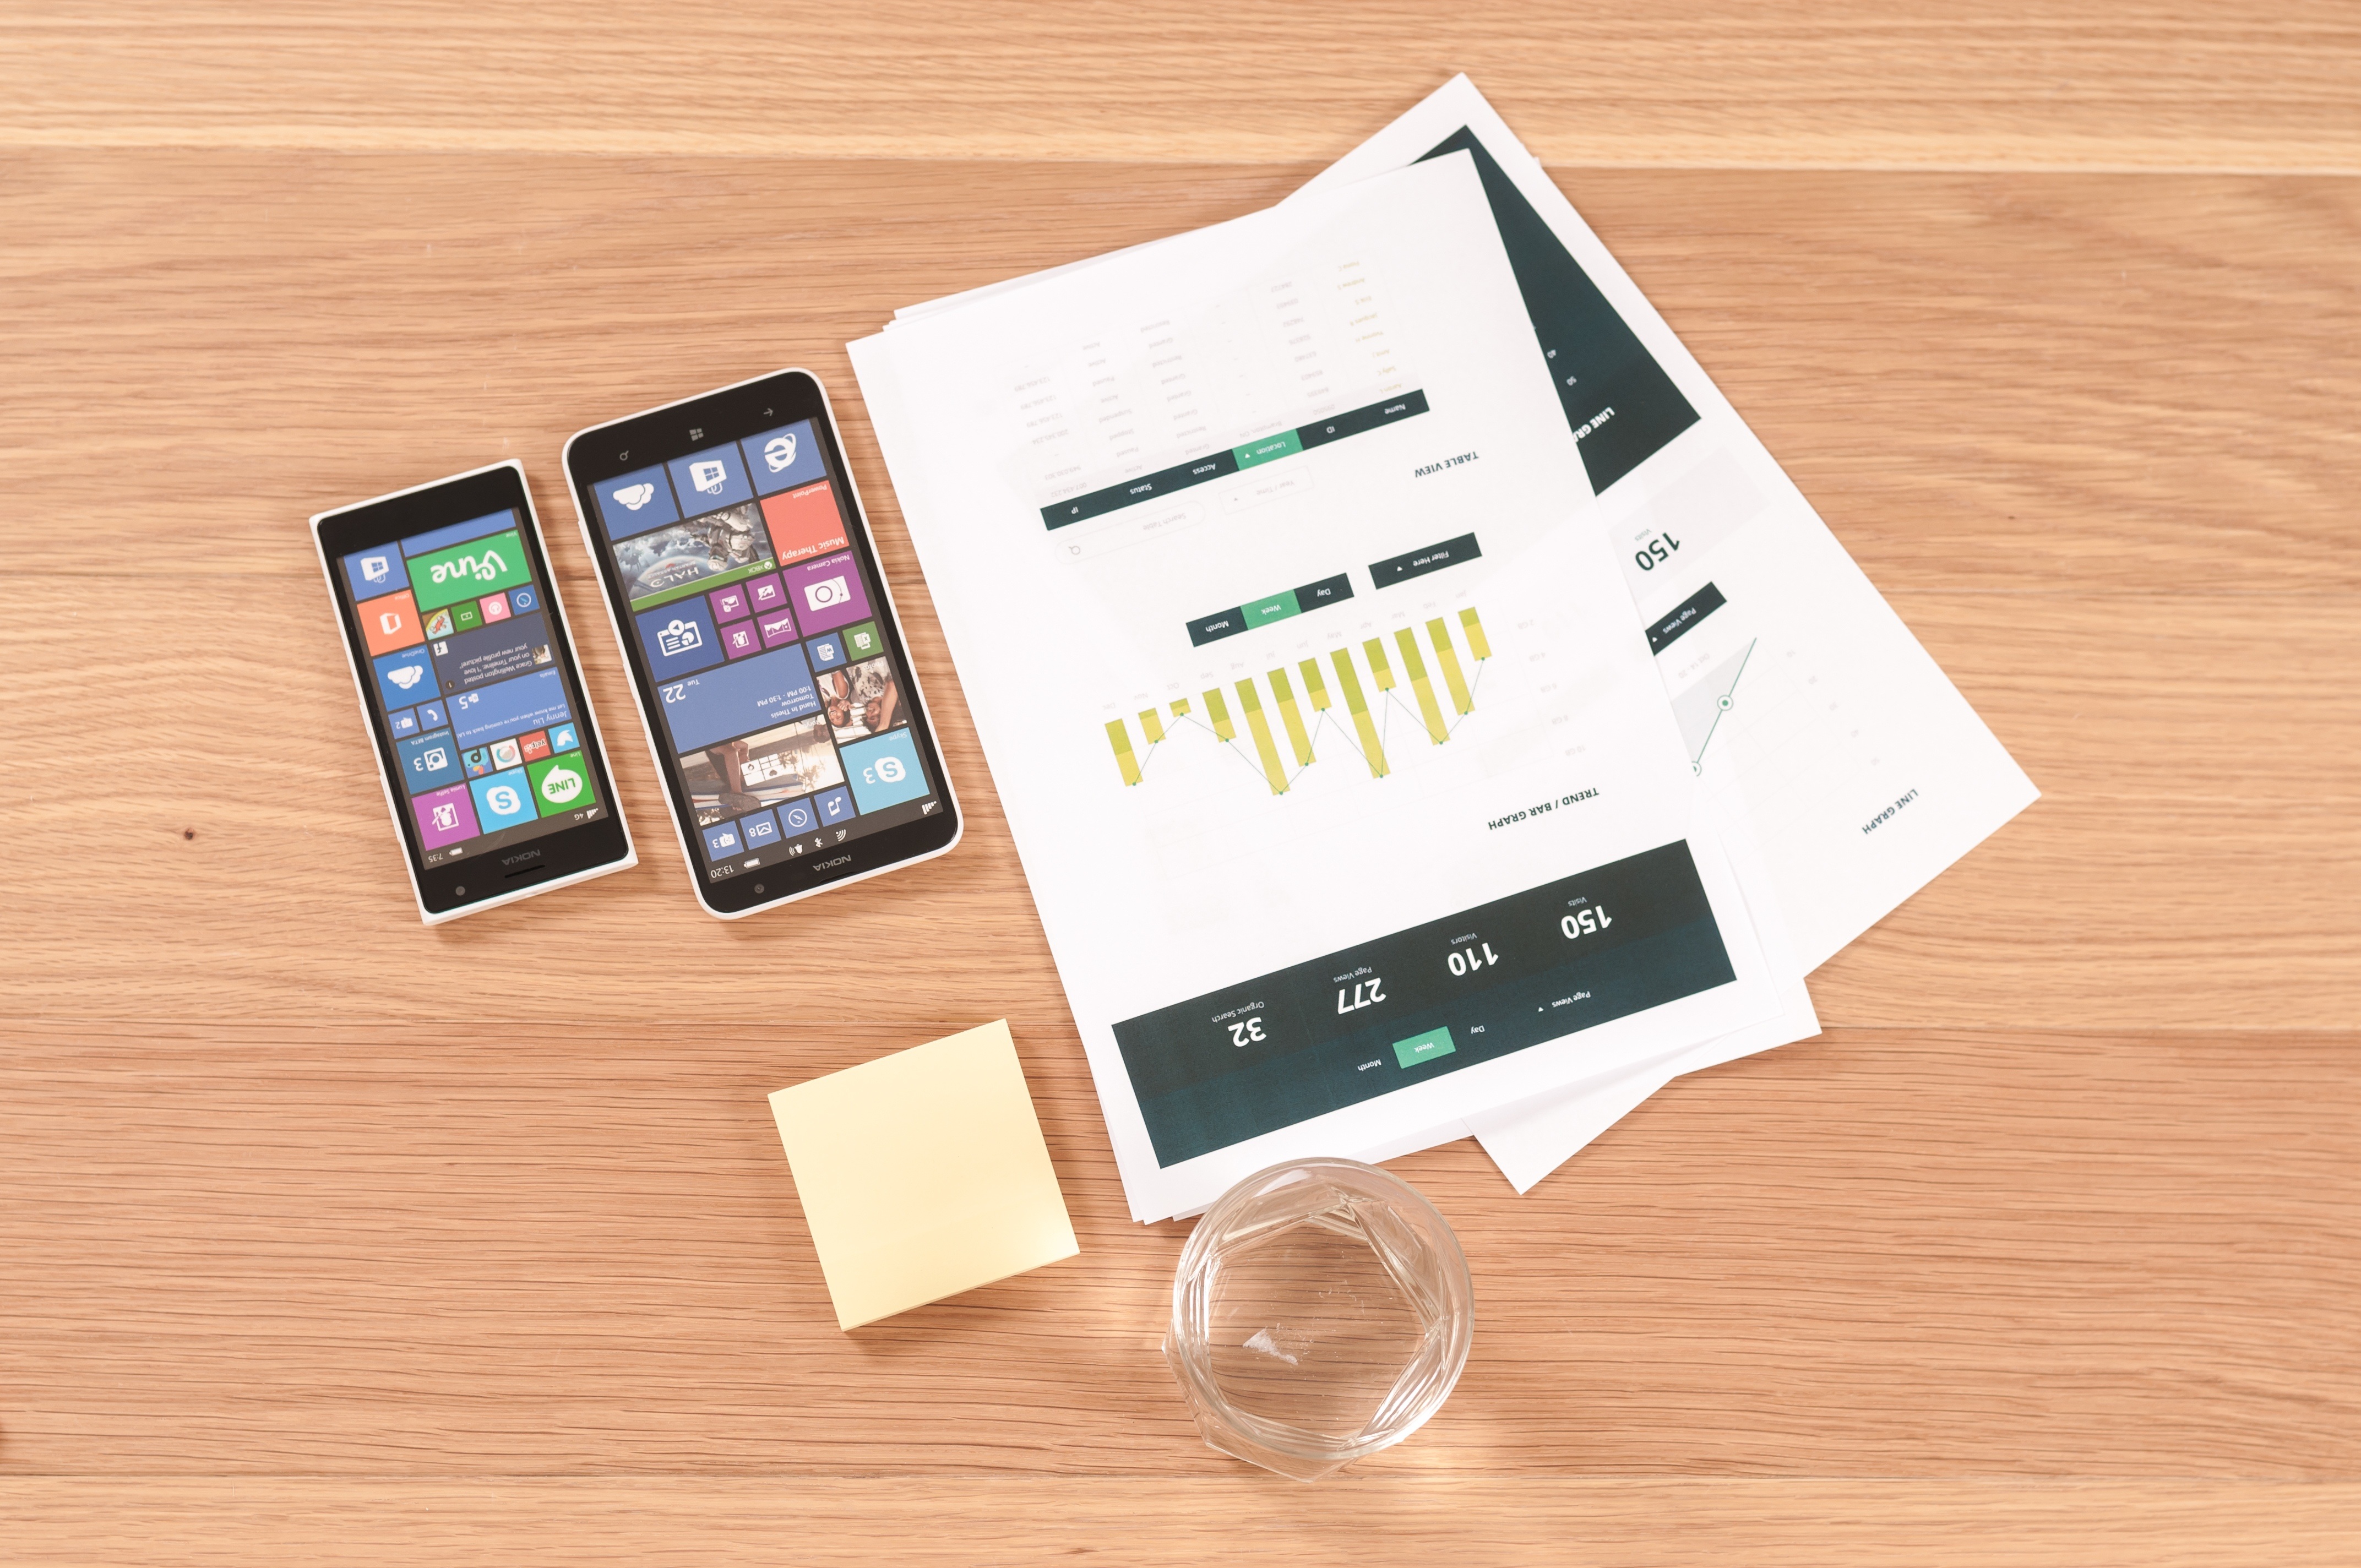
desk, computer, mobile, creative, technology, sign, web, internet, symbol, phone, menu, corporate, office, communication, gadget, business, set, modern, page, coding, process, label, programming, brand, product, project, design, strategy, digital, media, flat, freelancer, navigation, style, planning, document, idea, network, interface, service, presentation, development, company, success, marketing, microsoft, organization, wireframe, app, ui, template, mockup, layout, nokia, application, optimization, user, bussines, ux, infographic, webdesign, responsive